University of Buea

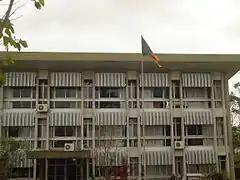
Central Building

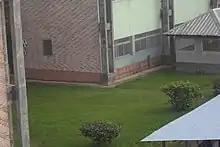
University of Buea Cameroon 02

UB is in the historic town of Buea, former capital of German Kamerun, former capital of British Cameroon, former capital of the federated State of West Cameroon, and now the regional capital of the Southwest Region of Cameroon. Although the university draws its students mainly from the English-speaking part of Cameroon, it also serves the other regions of the country.